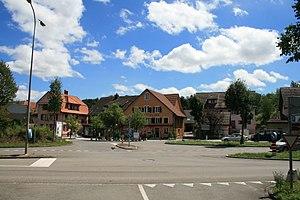
Koblenz est une commune suisse du canton d'Argovie, située dans le district de Zurzach.